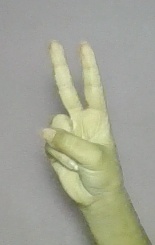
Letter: taa